List of Law & Order: Special Victims Unit characters

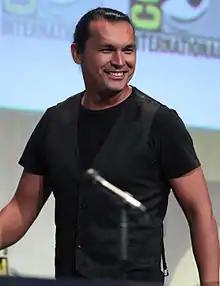
was portrayed by Adam Beach from 2007 to 2008.

Odafin "Fin" Tutuola is a sergeant in the Manhattan Special Victims Unit. He was raised in Harlem and he served in the United States Army, where he saw combat in Mogadishu. A former undercover narcotics detective, Tutuola replaces Monique Jeffries after she leaves the squad in 2000. He transfers out of Narcotics after his partner was shot. He initially has a rocky relationship with his colleagues in SVU, especially his partner John Munch and Olivia Benson. He sees the world in black and white, with all criminals equally deserving of prison regardless of extenuating circumstances. He also keeps a tight rein on his emotions, refusing to talk about his problems or to admit that the grisly nature of his work often affects him. He rarely talks about his personal life, not revealing he has a son to his fellow detectives until the sixth season. As the series progresses, he becomes closer with Munch and even saves Benson from being raped while they are both undercover in season 9. However, he also begins clashing more frequently with fellow detective Elliot Stabler. As of the season 8 episode "Screwed", he is assigned Chester Lake as his new partner. After Lake kills a suspect, Stabler accuses Tutuola of tipping him off before he is taken into custody and checks his phone records. Tutuola admits he called Lake but says he did not expect him to run. Stabler quasi-apologizes for not trusting him, but Tutuola dismisses his apology because he believes Stabler will always be the same "bulldog". Afterwards, he requests a transfer from the squad, however the man in charge of transfers is a former colleague of Tutuola's who holds a grudge against him. Tutuola resigns himself to being "stuck" and his captain, Don Cragen, orders him to investigate a case with Stabler, who he calls a "headcase" and "cranky-balls". As time passes, Tutuola again warms to Stabler, a point proven in the season 11 episode "Solitary", when a suspect throws Stabler off a roof, Tutuola nearly throttles the suspect for attacking his "friend".